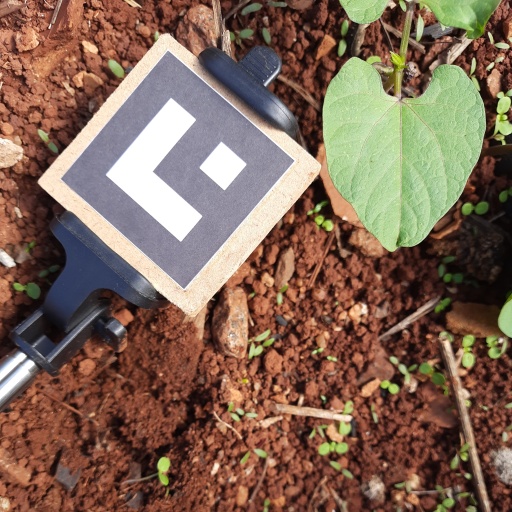
Observations: flat surface, no eating holes, with soild dust, under sunlight